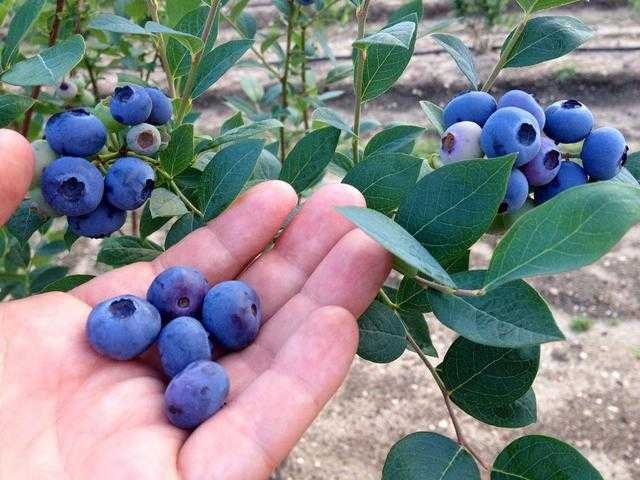
Label: Blueberry